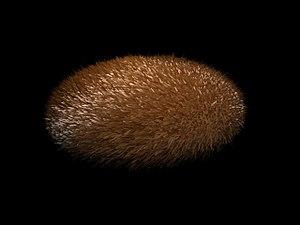
Les Tribbles ou Tribules, sont dans l'univers de fiction de Star Trek, une espèce animale extraterrestre originaire de la planète Iota Geminorum IV.